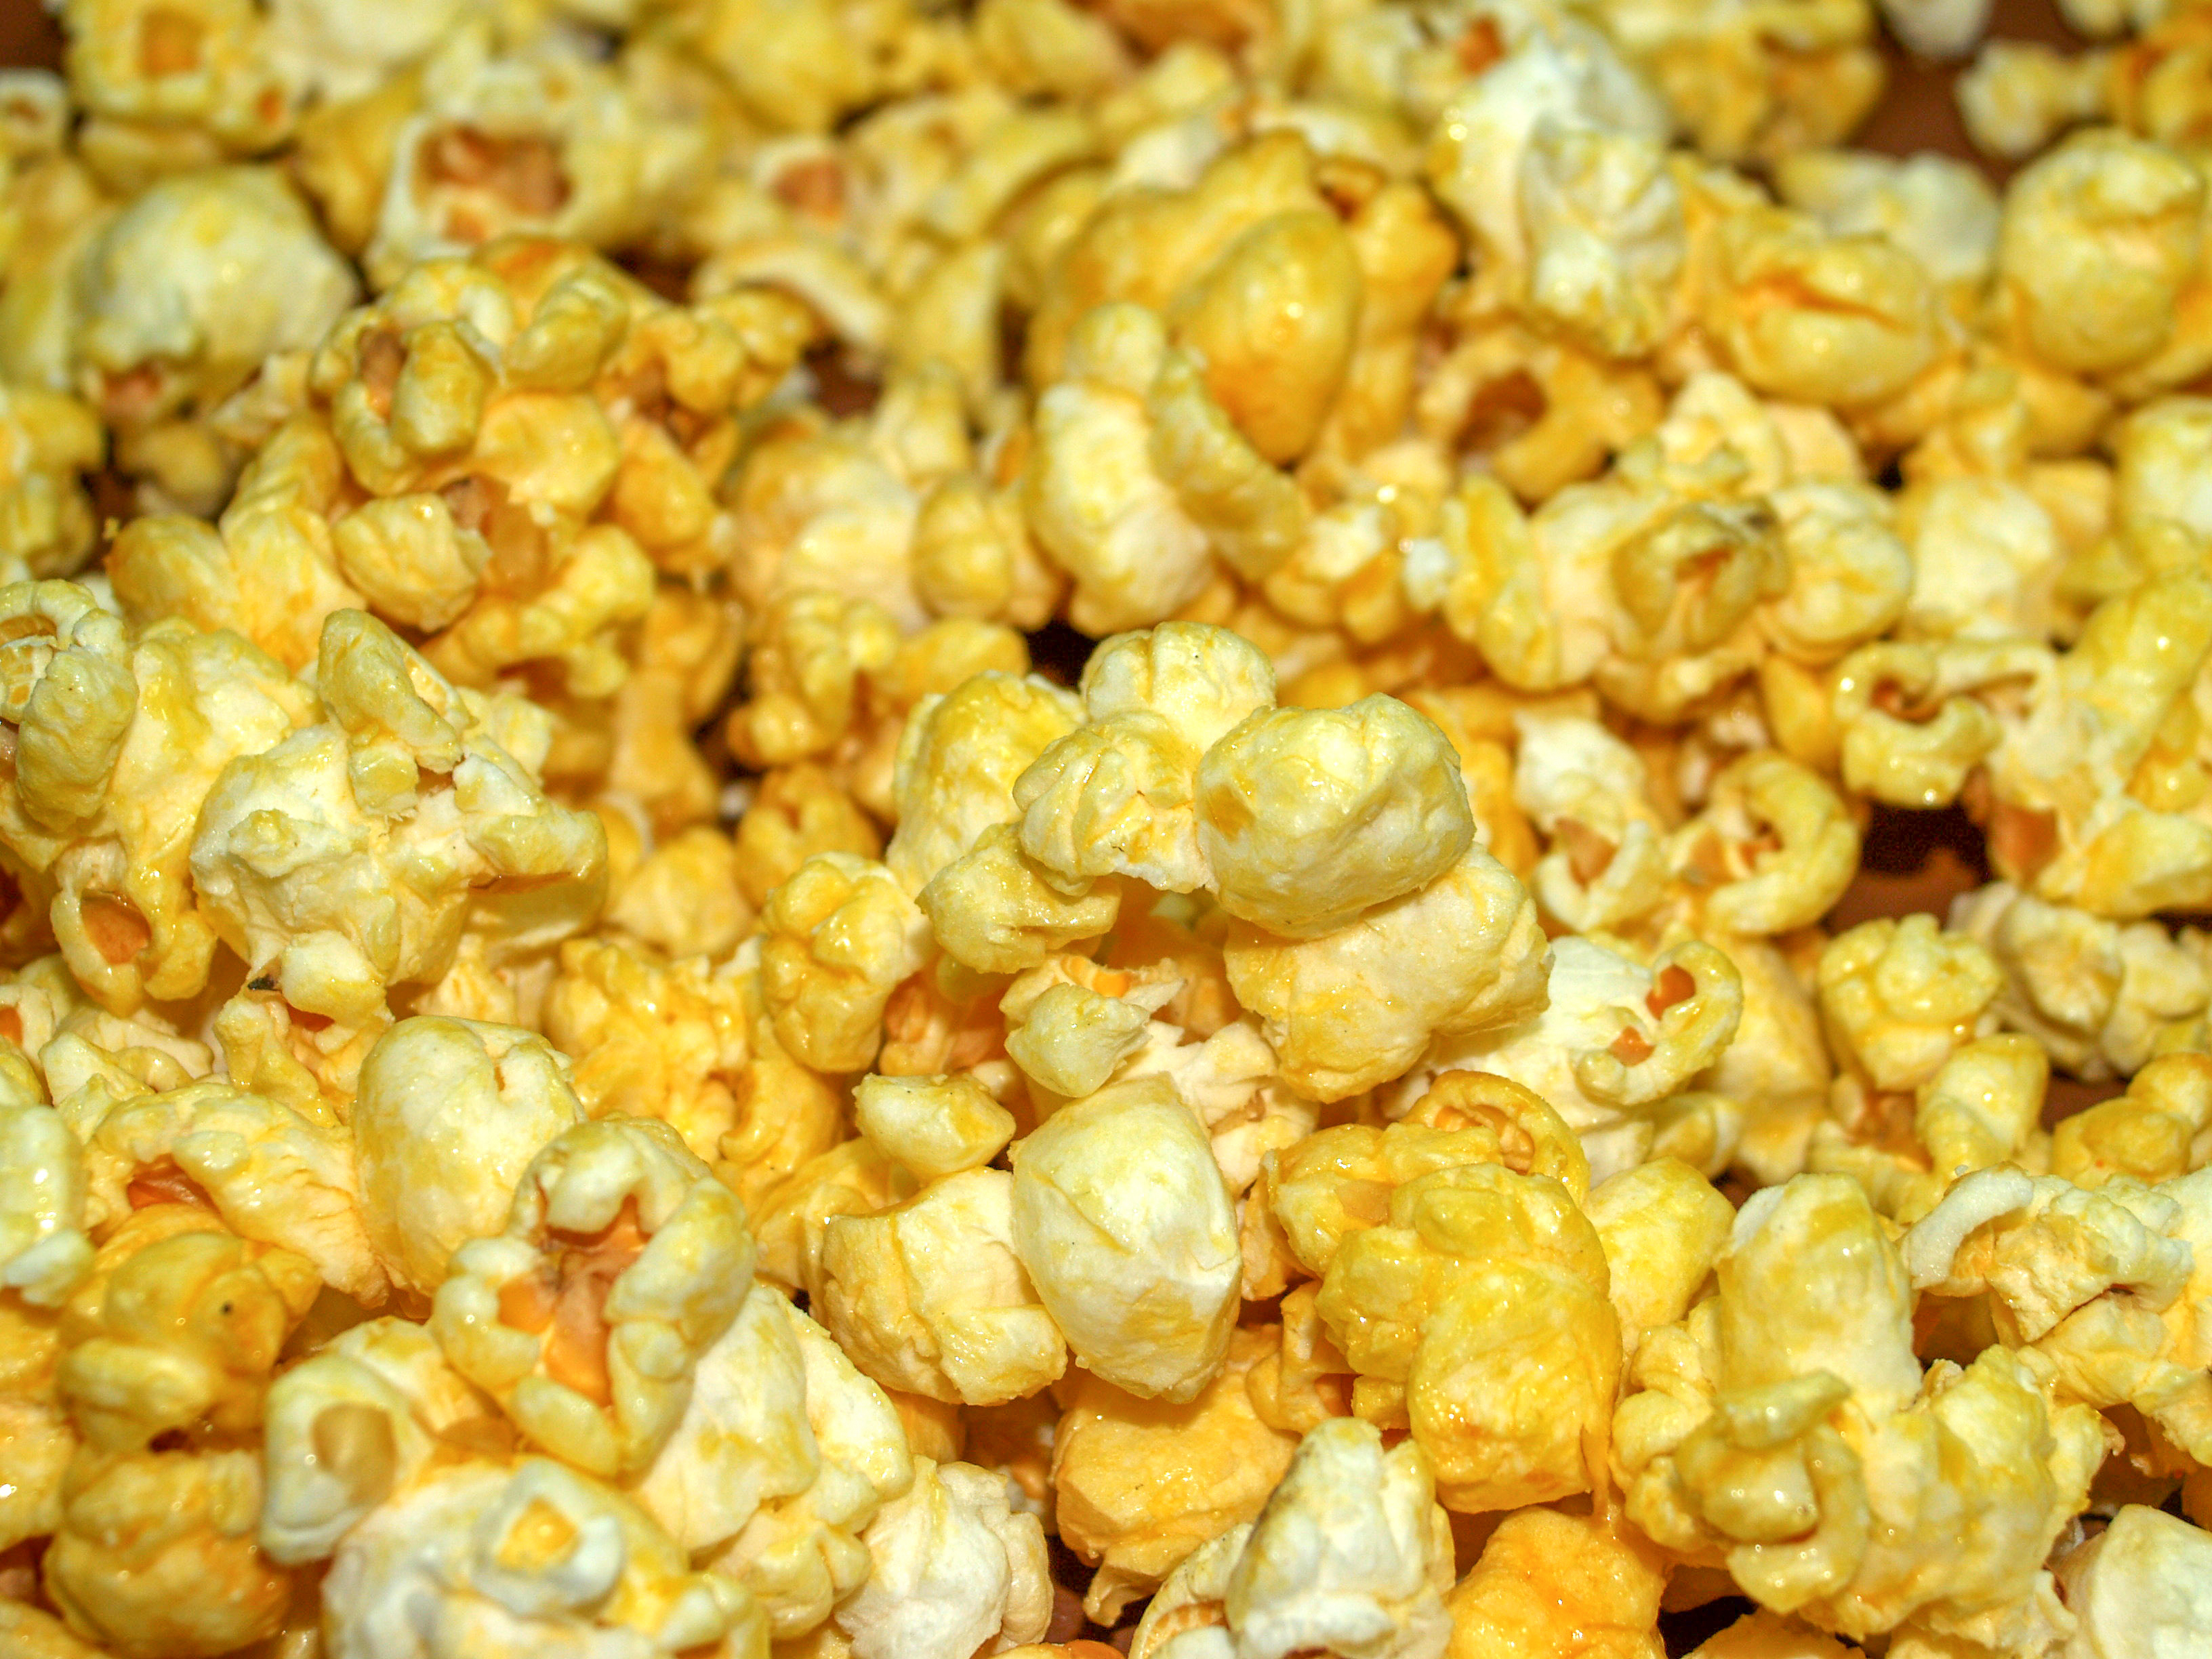
snack, popcorn, food, white, corn, delicious, background, cinema, entertainment, isolated, nobody, salty, classic, full, macro, movie, tasty, refreshment, pop, crunchy, fresh, yellow, fastfood, pack, closeup, fast, bucket, nutrition, dessert, texture, kettle corn, mixture, cuisine, caramel corn, vegetarian food